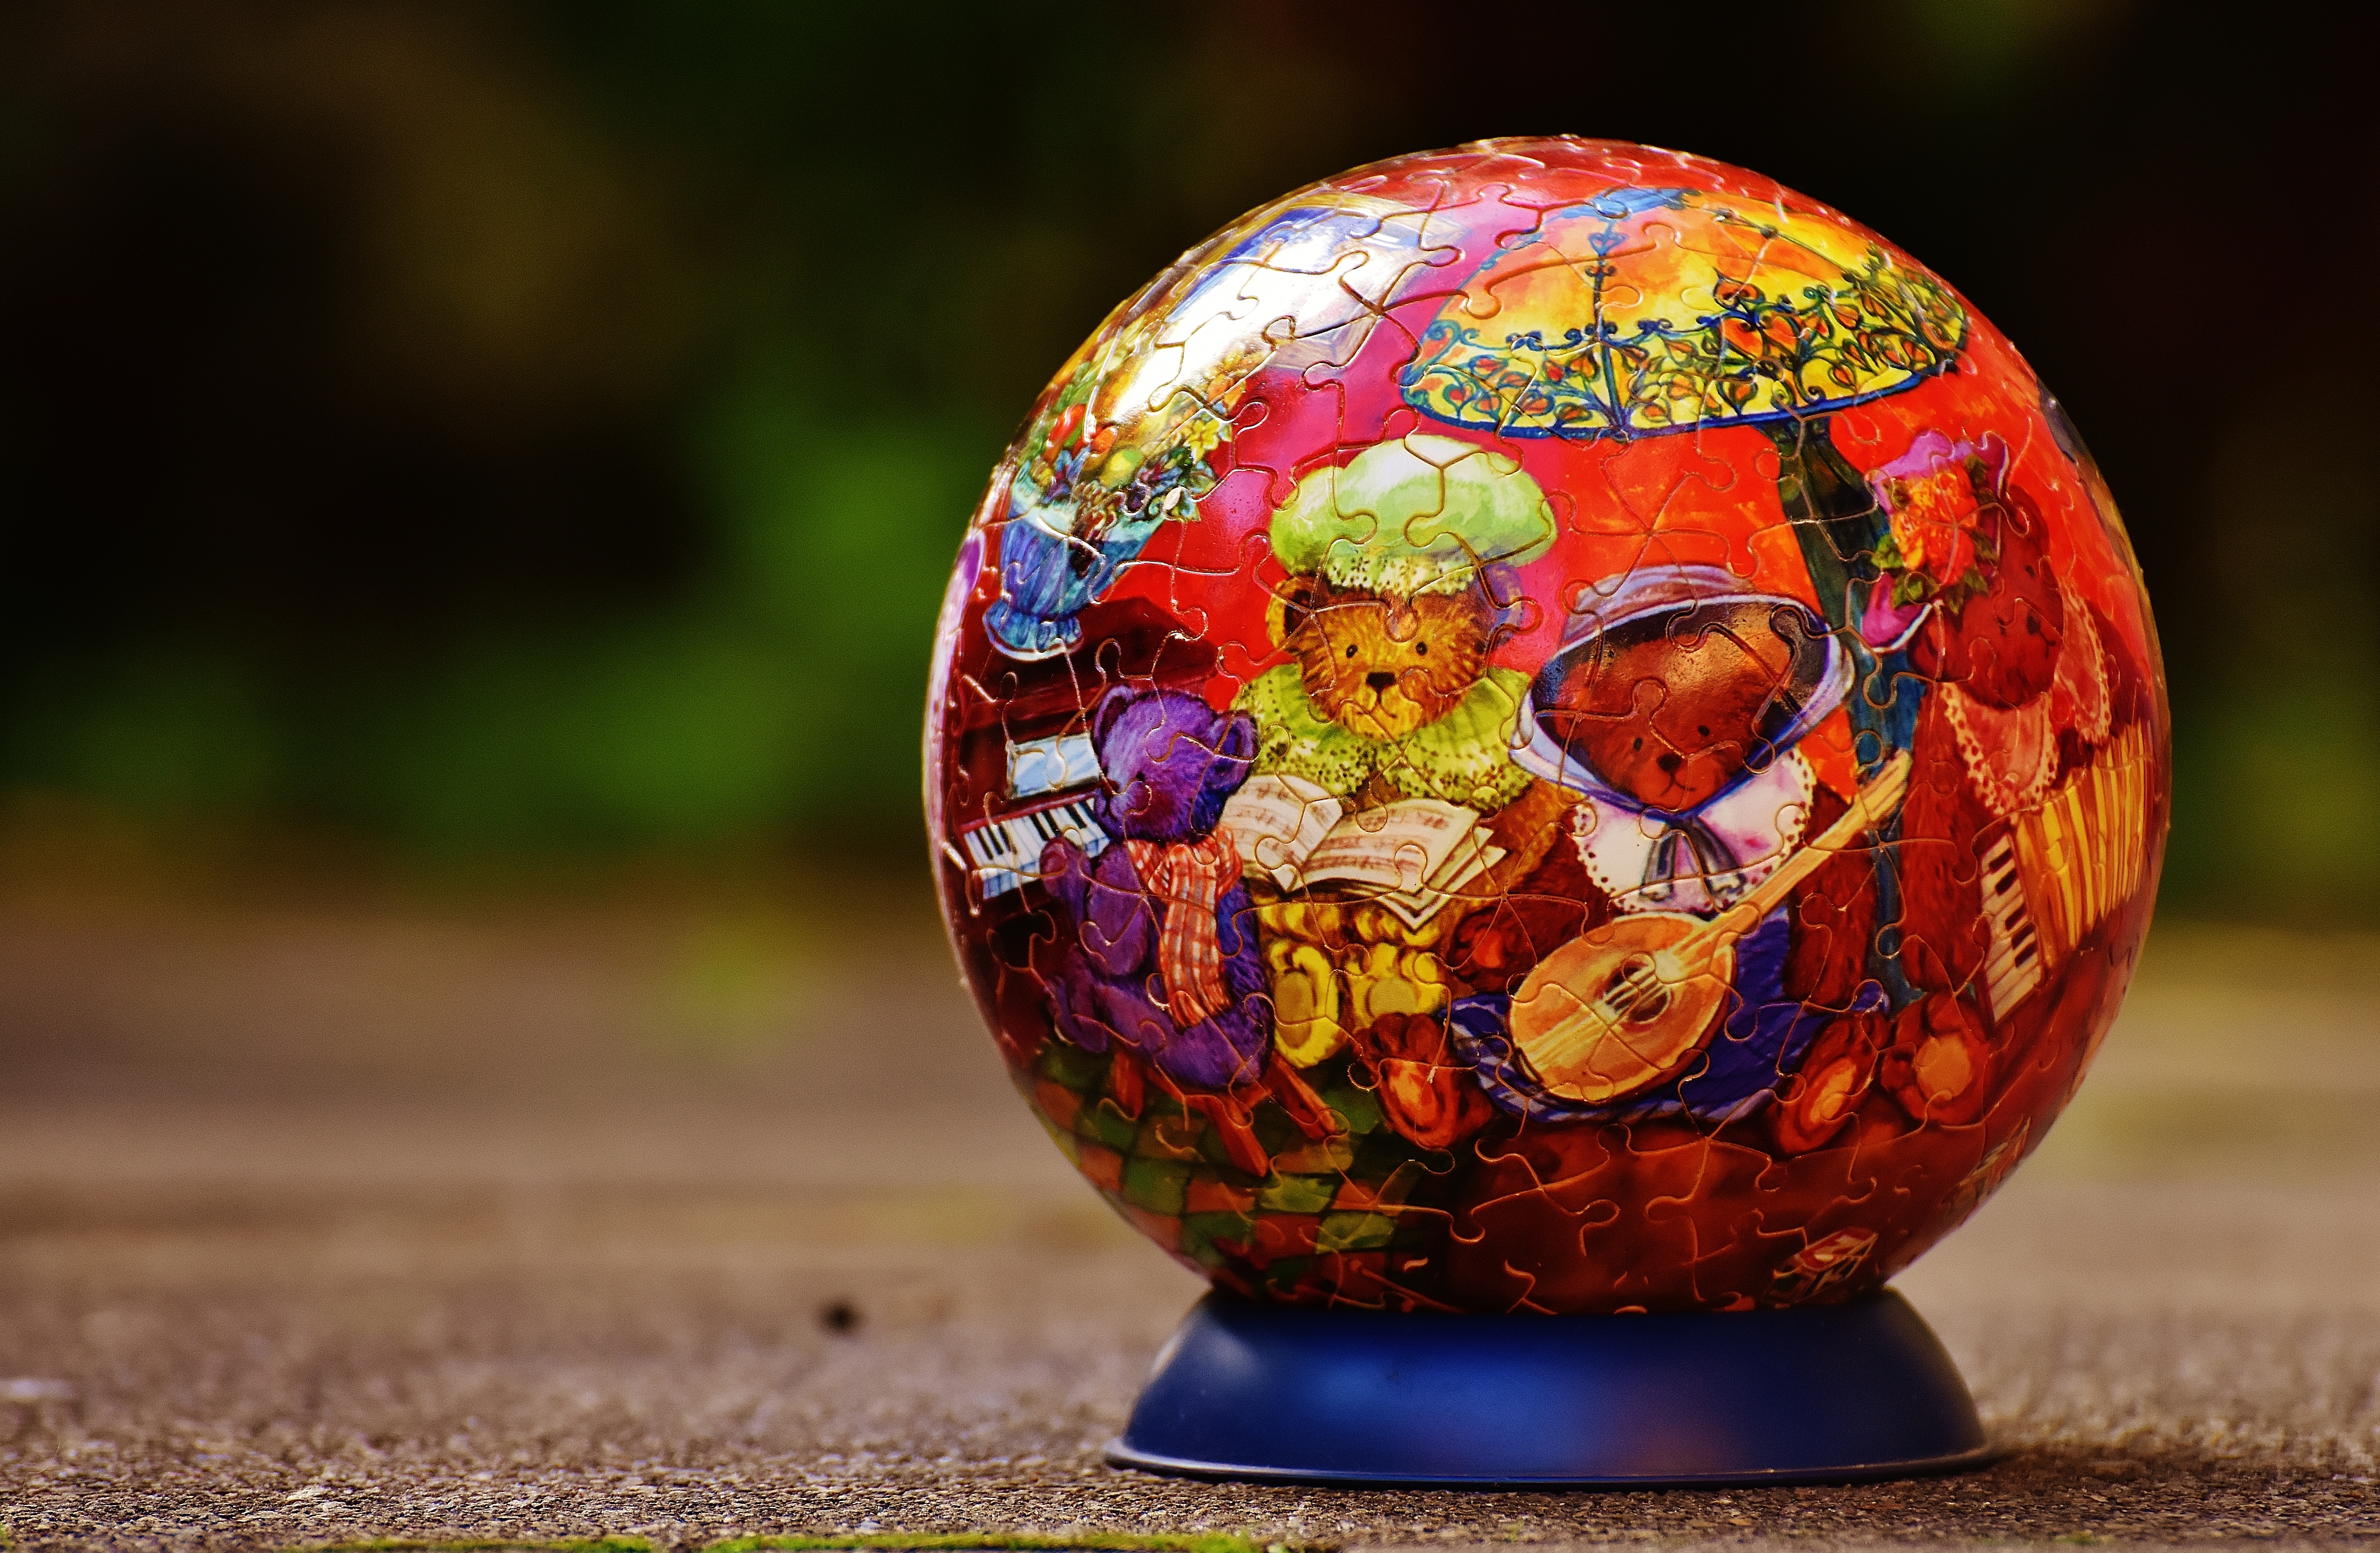
music, play, bear, food, color, autumn, art, stand, fun, ball, toys, sphere, puzzle, teddy, macro photography, puzzle ball, tricky, patience games, puzzle piece, easter egg